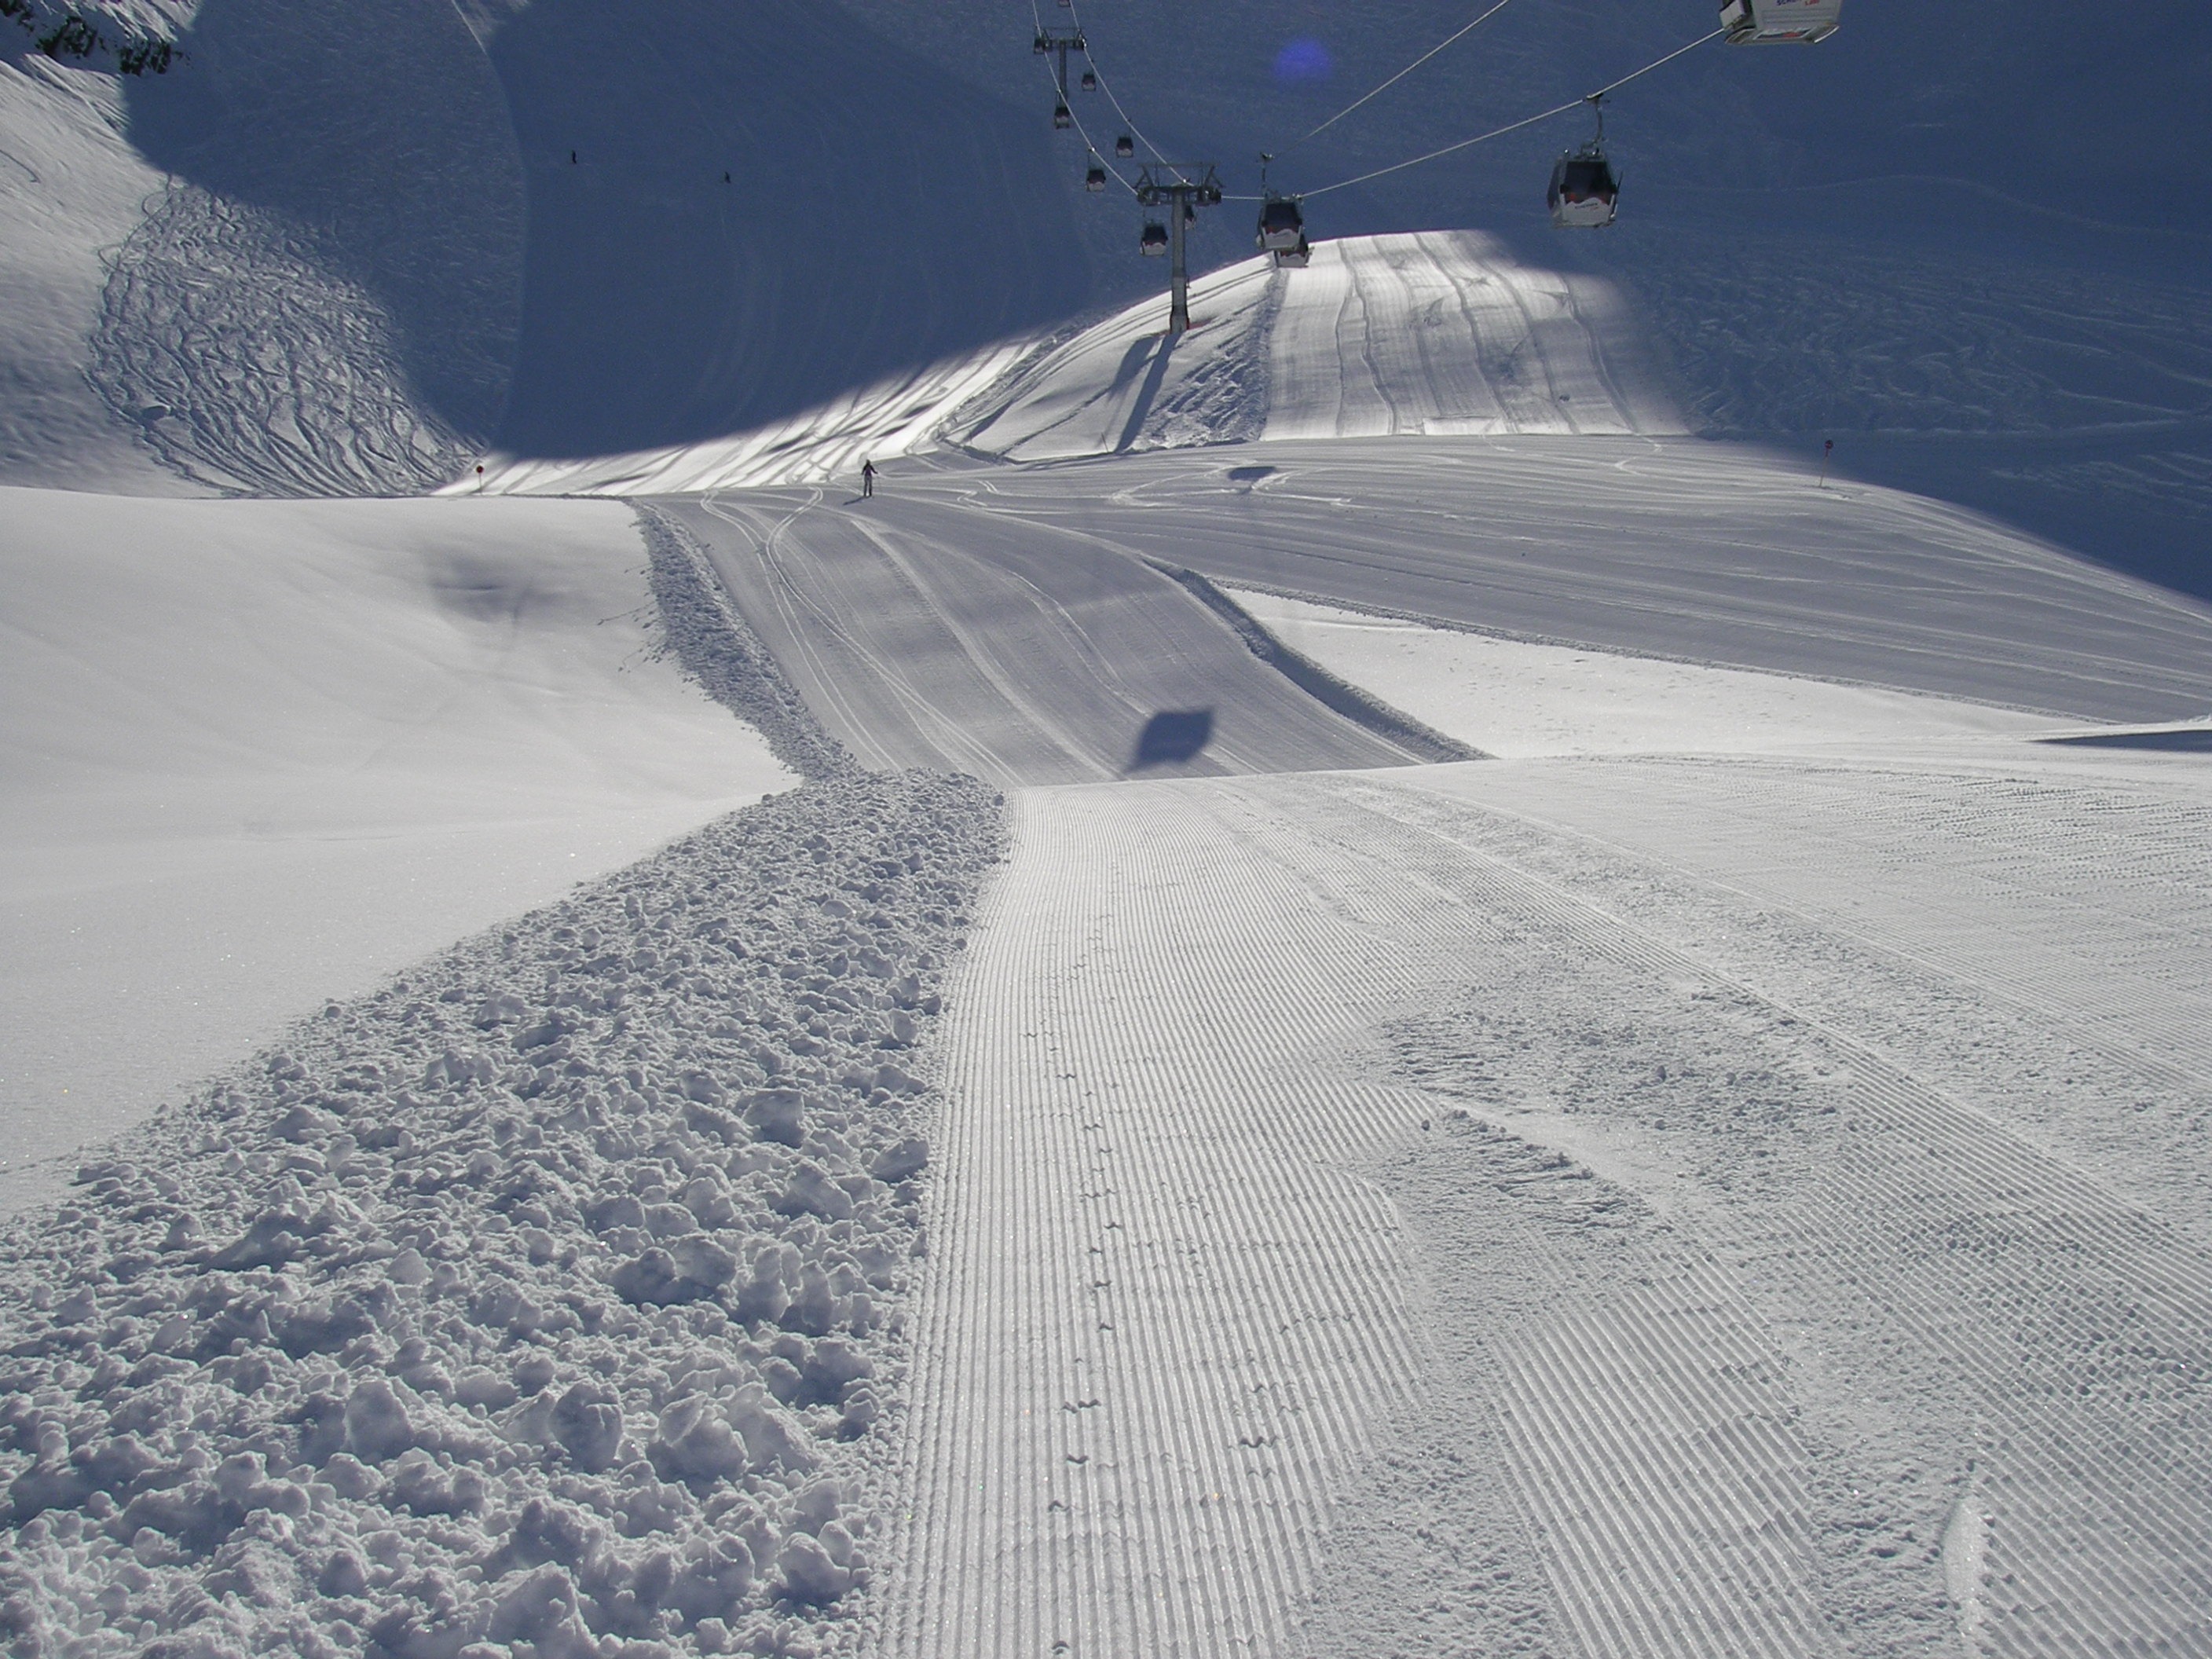
mountain, snow, winter, mountain range, slope, weather, arctic, skiing, austria, sports, downhill, piste, winter sports, ski piste, atmosphere of earth, geological phenomenon, solden